Sonora, California

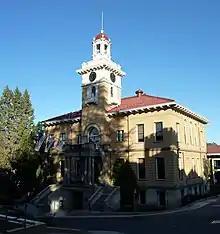
Tuolumne County Courthouse

Sonora uses a city council consisting of five council members, including the mayor. The city council appoints a city administrator to implement the council's policies and enforce ordinances. As of June 2024, the current mayor of Sonora is Mark Plummer and the current city administrator is Melissa Eads.